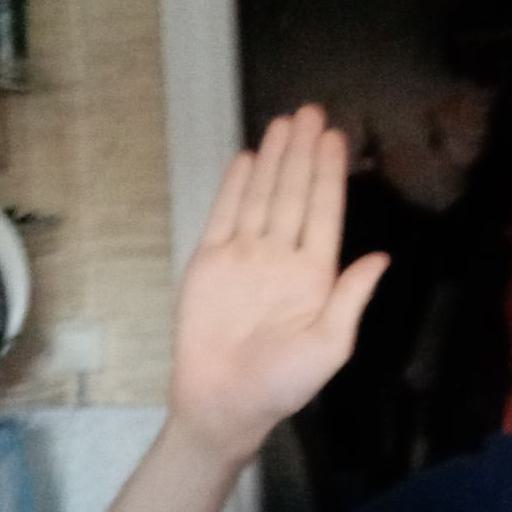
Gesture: stop